First Bus East of England

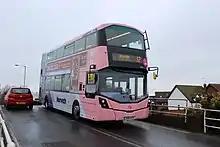
A "Network Norwich" Pink Line branded Wright StreetDeck in Wroxham in March 2018

An Eastern Counties Bristol VRT double decker bus made international headlines when it fell rear-first into a sinkhole formed from a medieval chalk mine running underneath Earlham Road in Norwich on 3 March 1988. The driver of the bus, along with the passengers on board, managed to escape minutes before the bus fell further into the sinkhole, which severed a gas main running underneath the road and resulted in the overnight evacuation of the nearby area while the main was repaired. A photograph of the incident would be used by Cadbury the next day in full-page newspaper advertisements and on billboards to promote their Double Decker chocolate bar, captioned with the slogan "Nothing fills a hole like a Double-Decker".